Kristina Gentile Mandala

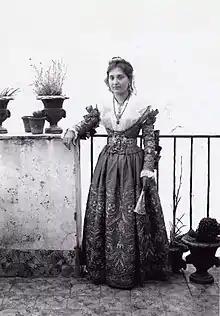
Kristina Gentile Mandala, dressed in traditional Albanian costume at the Collegio di Maria.

Kristina Gentile Mandala (1856–1919) was an Arbëresh writer from Italy. An early documenter of Arbëreshë fairy tales, she is considered one of the first Albanian women writers.